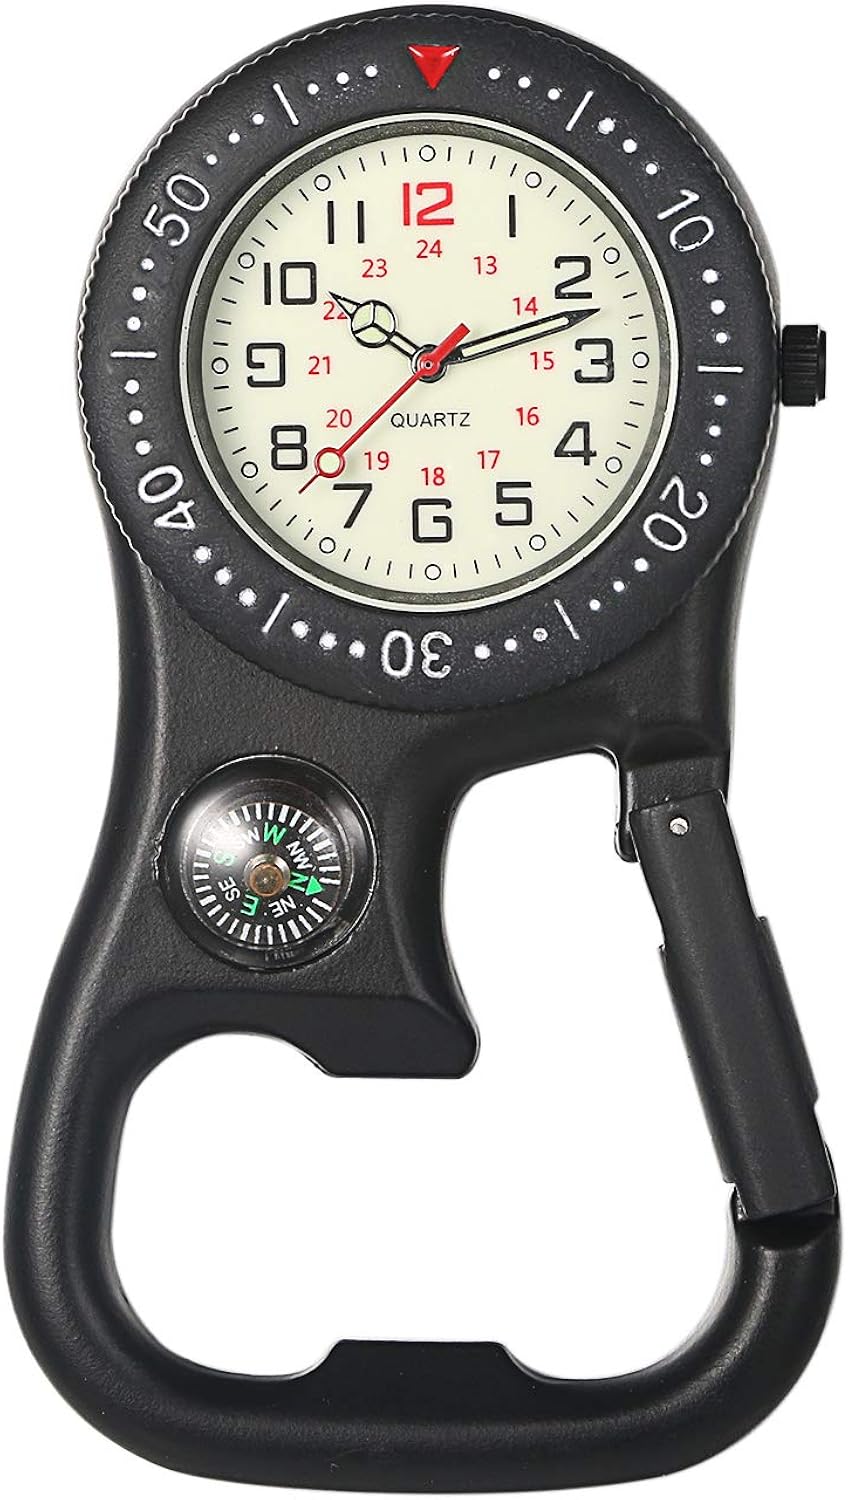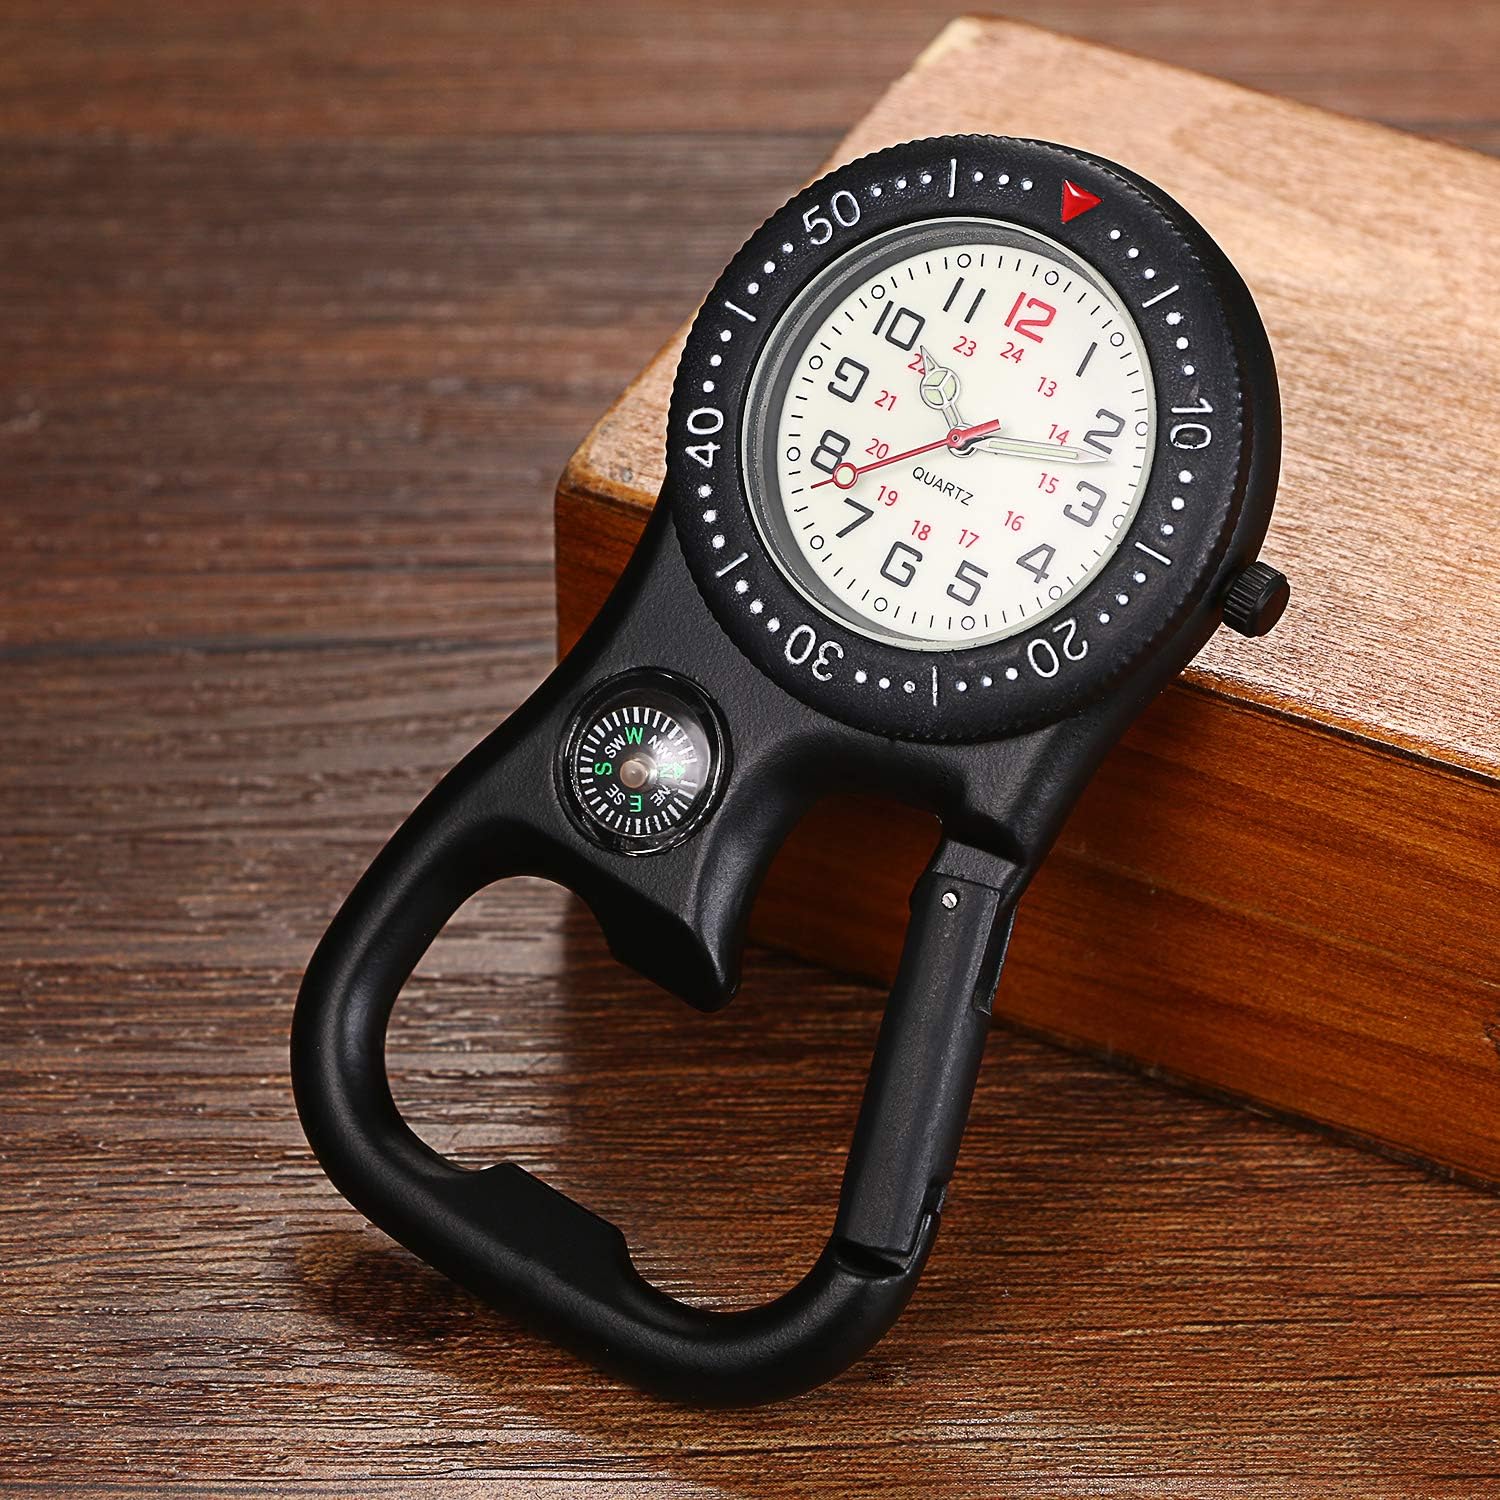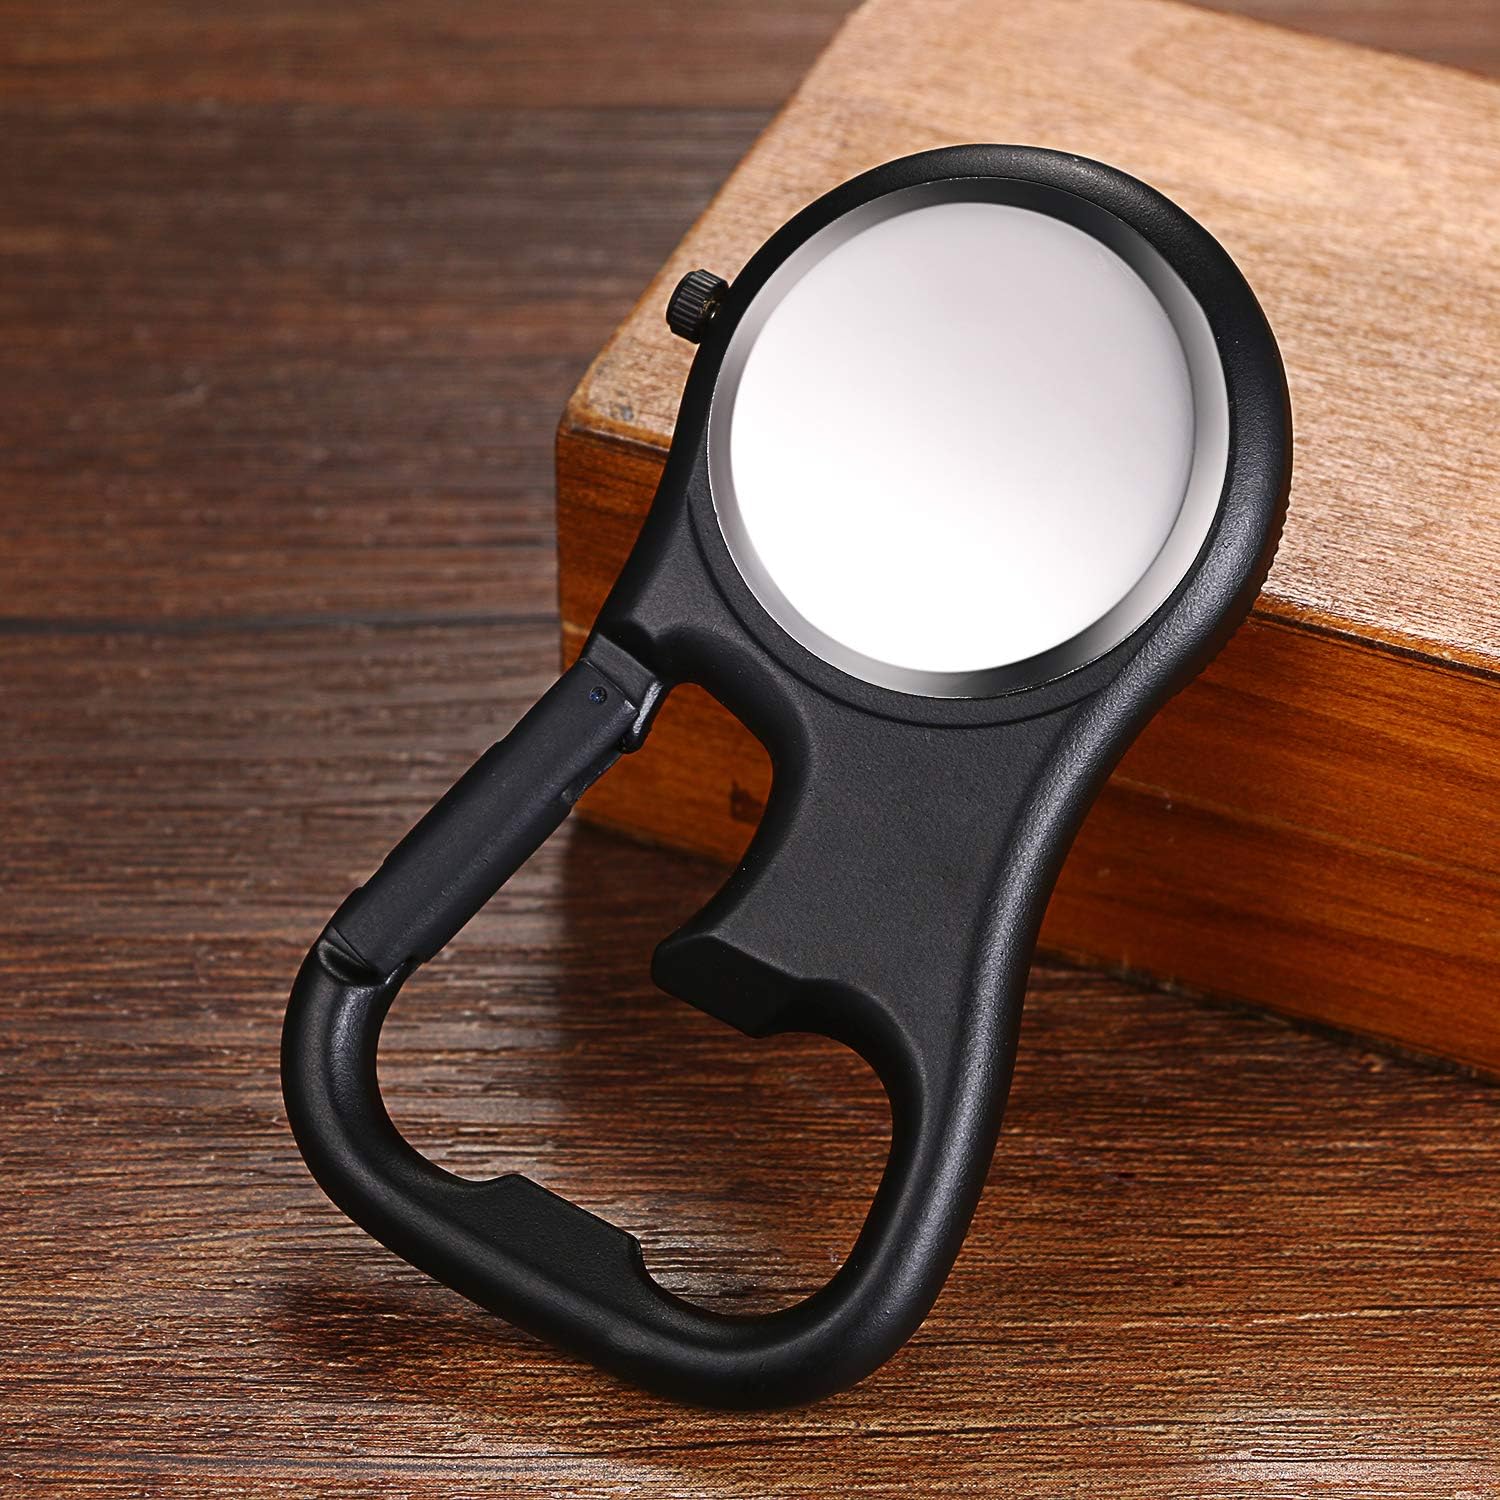
Avaner Men's Fob Watch, Carabiner Clip Watch, Backpack Belt Pocket Watch with Compass and Luminous Dial for Hiking or Climbing
Category: AMAZON FASHION
Avaner Men's Fob Watch, Carabiner Clip Watch, Backpack Belt Pocket Watch with Compass and Luminous Dial for Hiking or Climbing
Features: ✧【COMPASS】High quality alloy case and scratch resistant hard glass make this watch more durable than other ordinary watches. | ✧【LUMINOUS DIAL】After absorbing light source during the day, the Luminous Dial and Pointer will glow at night that allows you to read the time easily in the dark. | ✧【EASY TO READ】 Bright round dial with clear Arabic numeral time markers lets you easily track the time with one quick glance. | ✧【 PRECISE TIME KEEPING】 High quality movement providing precise and accurate time keeping. Long lifetime with low power consumption allows you read the makers anytime without worrying about that it will stop unexpectedly. | ✧【CLIP ON FOB WATCH】 This Clip-on designed fob watch will be easily clipped on your backpack or jeans and it is stable enough to prevent fall off while your are walking. It's absolutely a great choice for outdoor enthusiasts or workers.